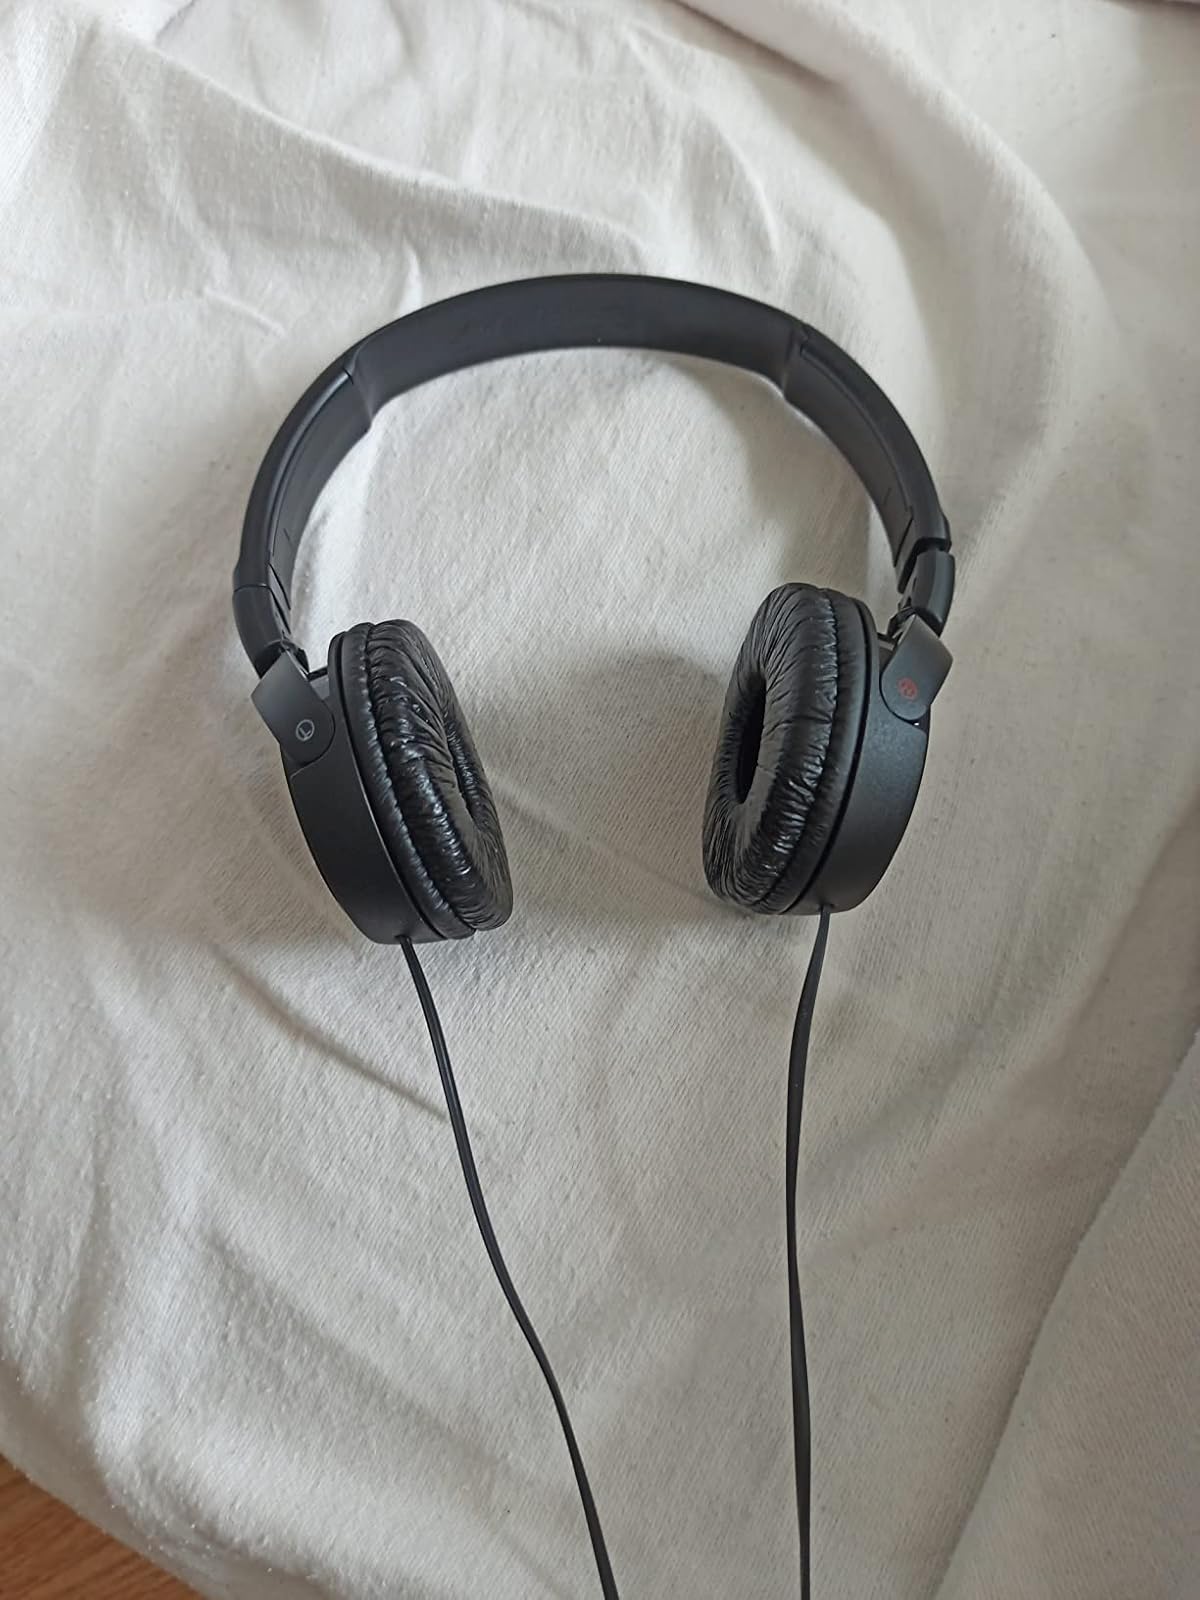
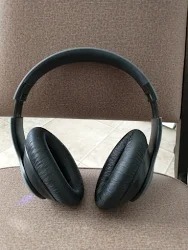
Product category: headphones
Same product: no